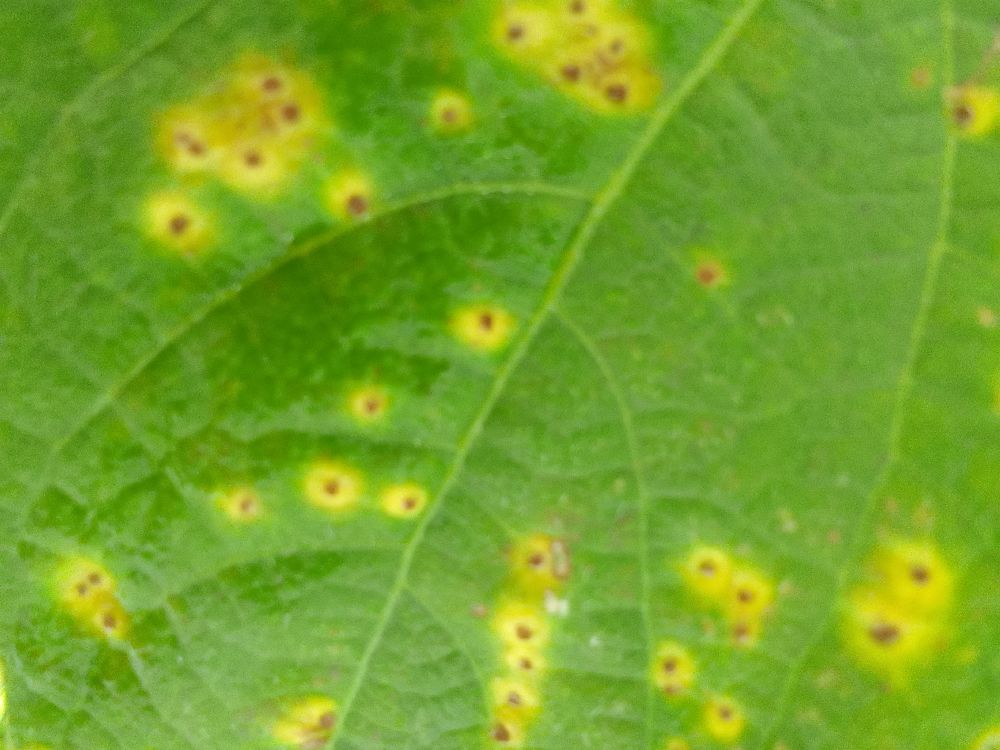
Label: rust